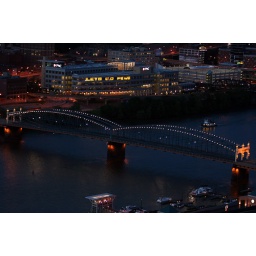
View from Mount Washington in Pittsburgh, PA of the &amp;quot;Lets Go Pens&amp;quot; lighted window sign in the PNC building.